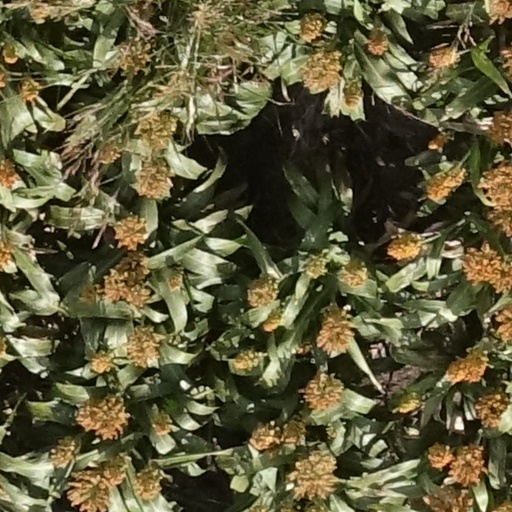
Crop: sorghum